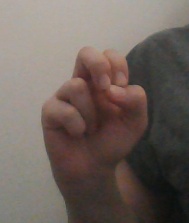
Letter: gaaf